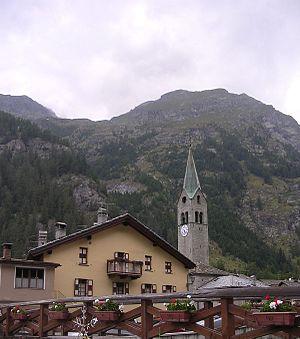
Gressoney-Saint-Jean en été (Vallée d'Aoste - Italie)
Gressoney-Saint-Jean est une commune italienne alpine de la région Vallée d'Aoste.